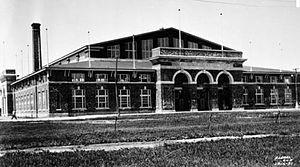
Le «
Le Pavillon de la Jeunesse est un complexe sportif situé à Québec, au Canada. Construit en 1931 sur les terrains de la Commission de l’exposition provinciale, aujourd'hui ExpoCité, il a rouvert ses portes en 2007, après des rénovations ayant coûté 14 millions $CAN. Il est surtout reconnu comme étant le tout premier Colisée à Québec.